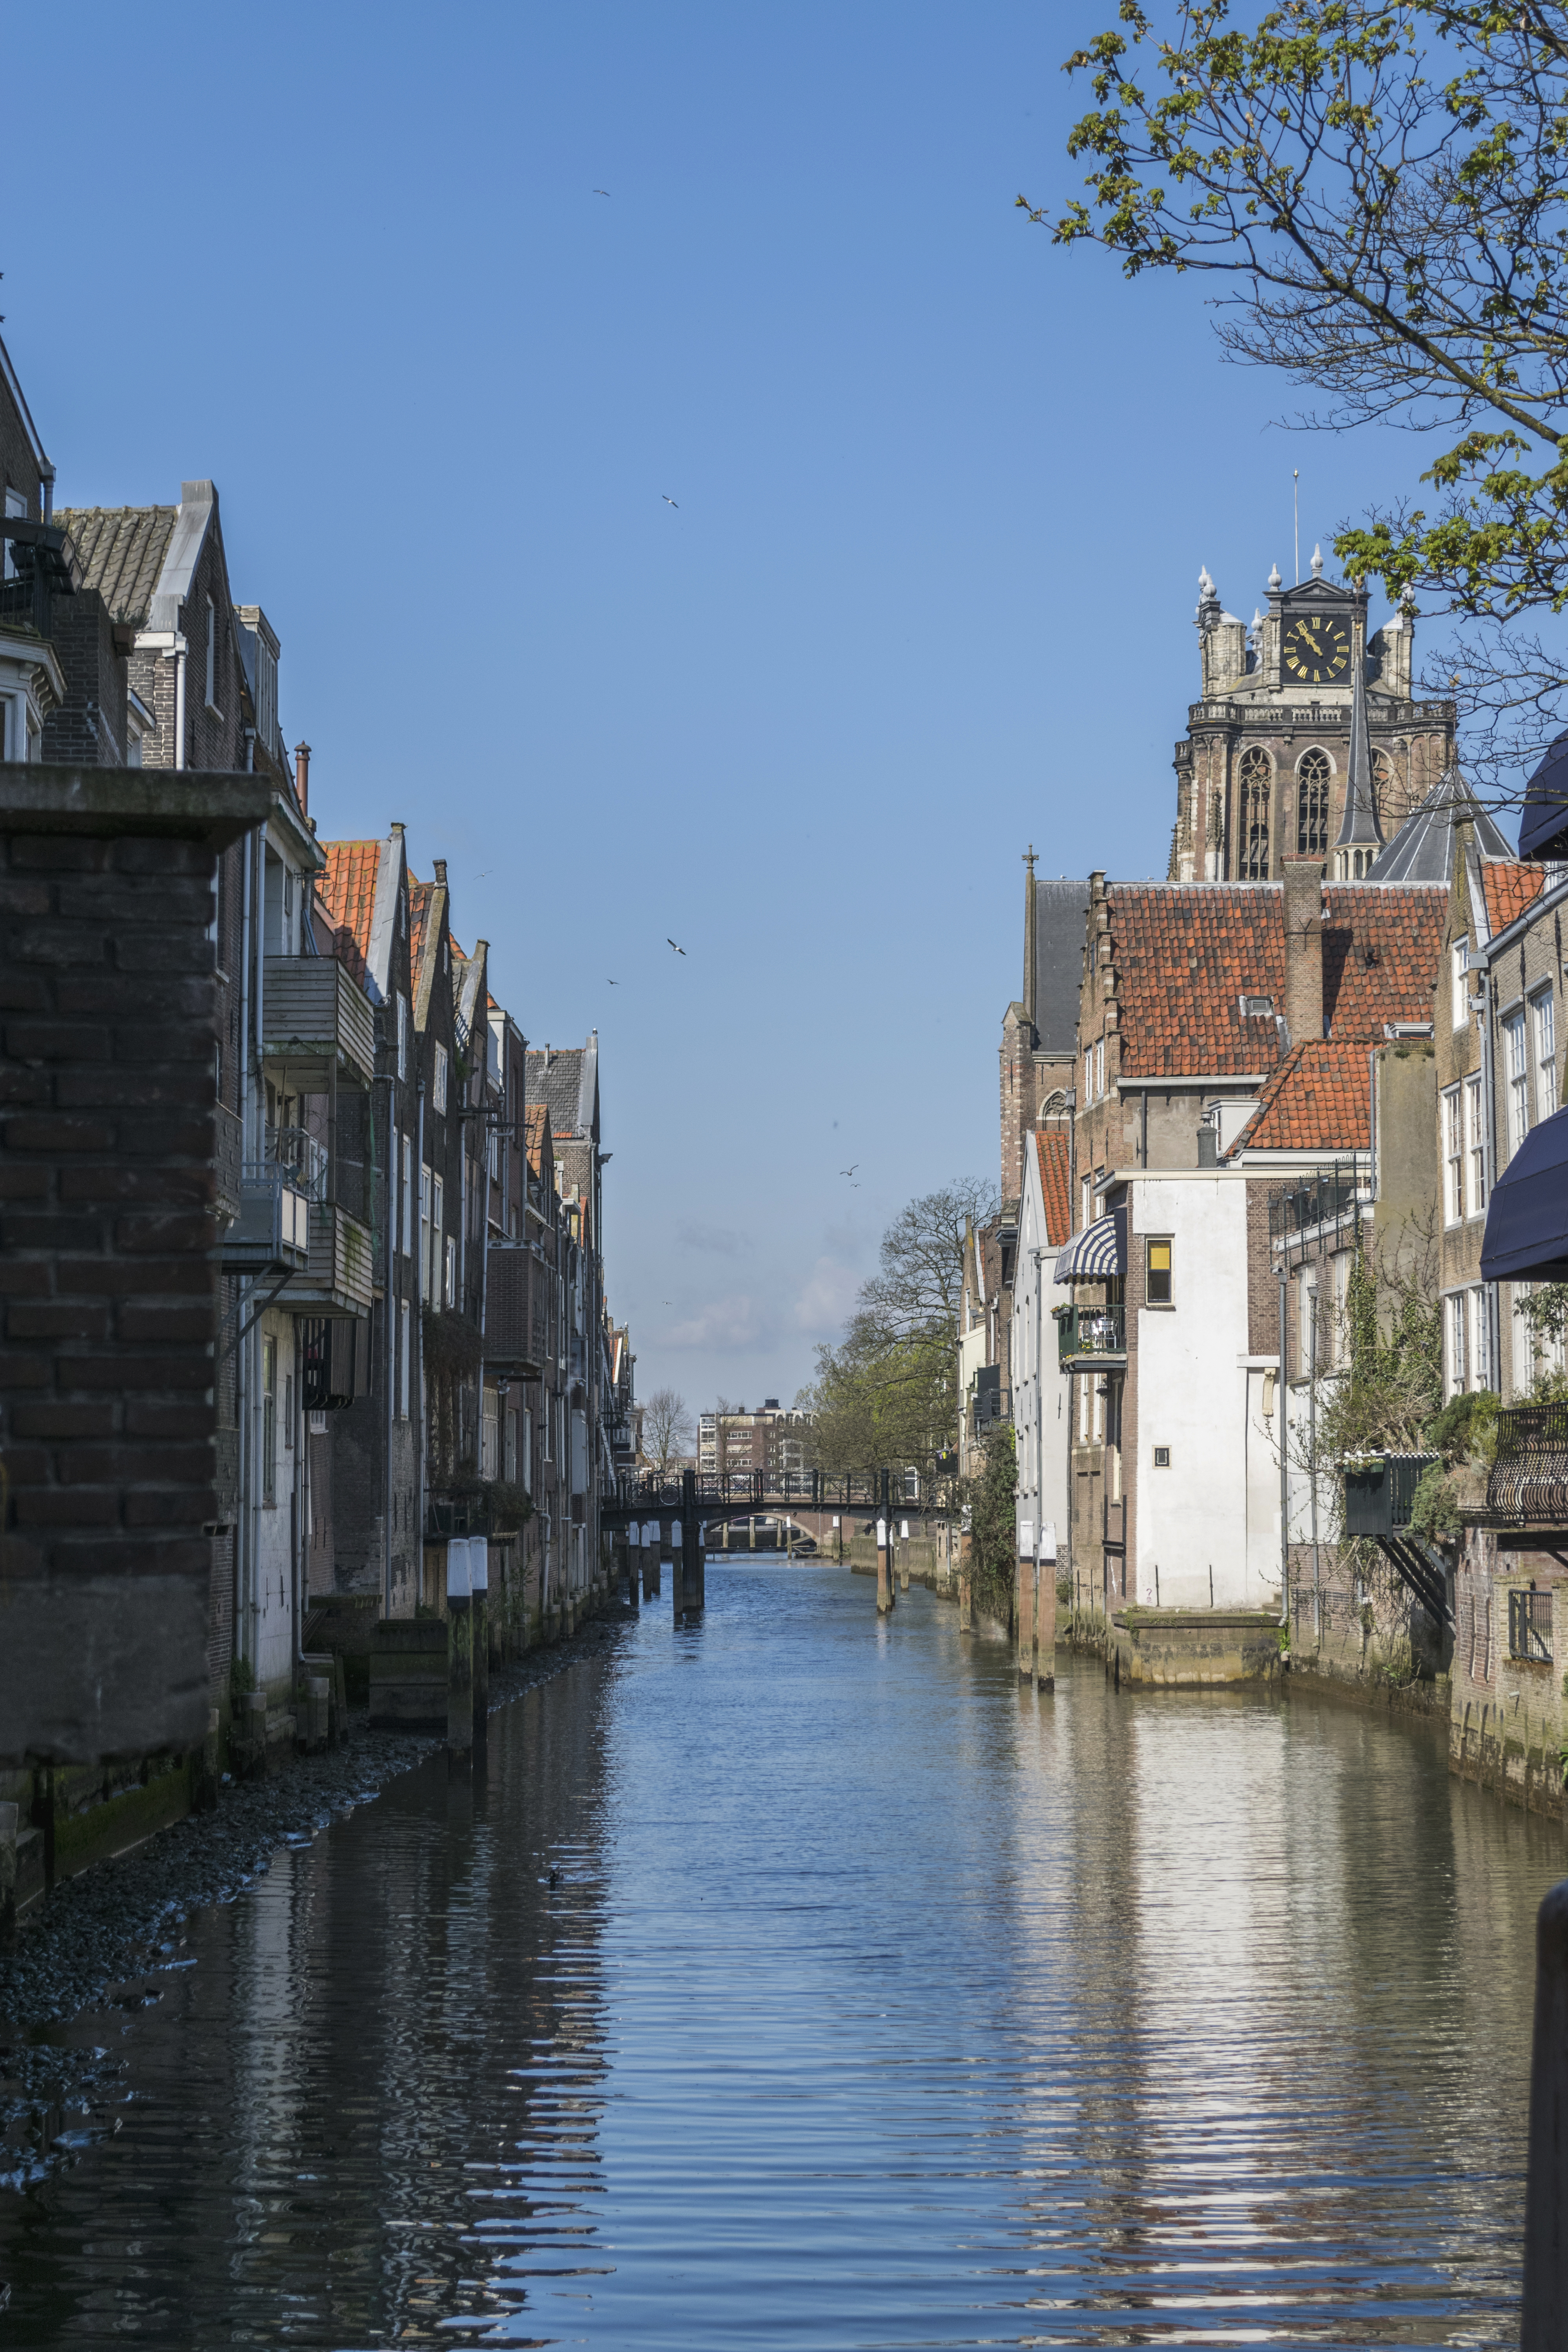
landscape, water, outdoor, architecture, boat, town, building, urban, river, canal, cityscape, arch, reflection, vehicle, nikon, waterfront, waterway, body of water, nederland, netherlands, riverbank, outdoorphotography, channel, urbanphotography, watercourse, paulvandevelde, pdvandevelde, padagudaloma, dordrecht, grotekerk, onzelievevrouwekerk, nederlandinfotos, stadswandeling, voorstraathaven, landform, geographical feature, watercouse